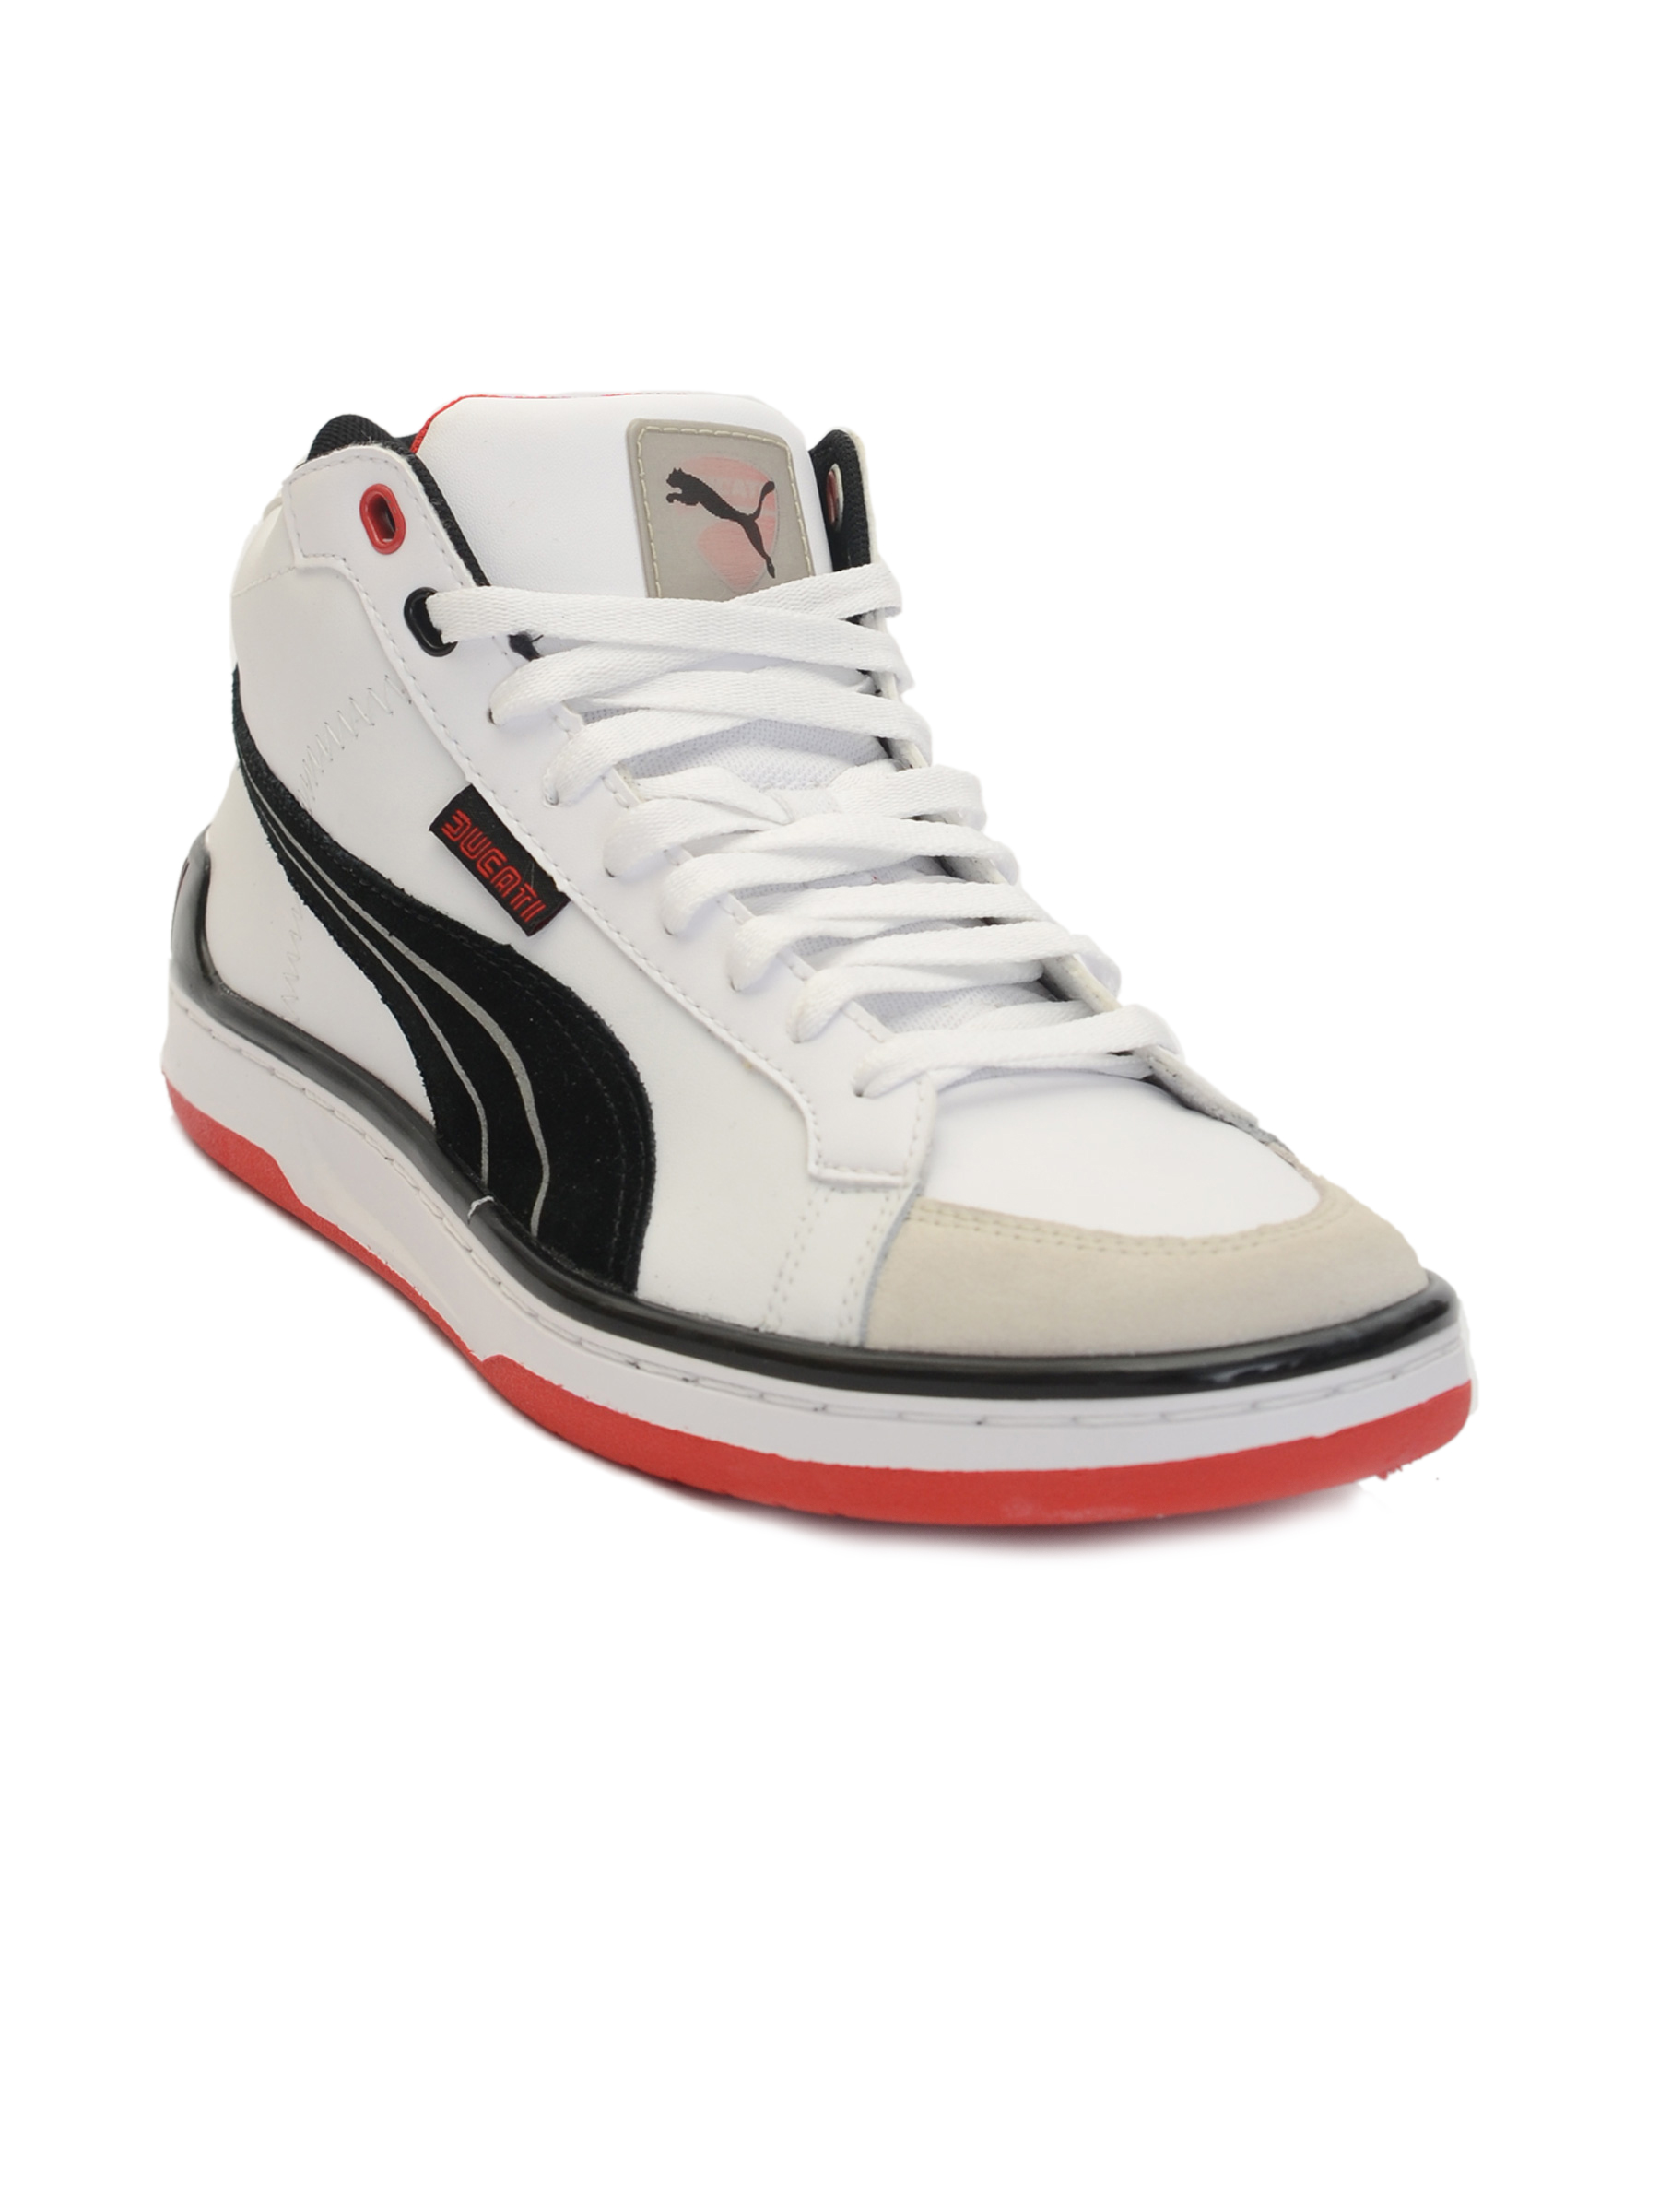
Puma Men Evo Ducati Mid White Casual Shoes
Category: Footwear / Shoes / Casual Shoes
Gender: Men
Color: White
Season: Fall 2011
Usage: Casual